William I of Württemberg

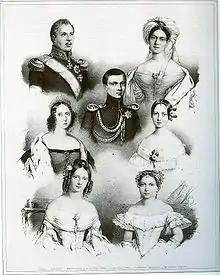
King William I and his third wife Queen Pauline (above), with their children Crown Prince Charles (centre), Catherine (bottom left) and Augusta (bottom right) and the king's two daughters from his second marriage Princesses Sophie (centre left) and Marie (centre right)

On 28 September 1818, one day after the king's 36th birthday, a big agricultural festival with horse races and prize-giving for outstanding cattle-breeding achievements was celebrated on the so-called Cannstatter Wasen site. Named the "Landwirtschaftliche Fest zu Kannstadt" (Kannstadt Agricultural Festival), it was therefore the 1st Cannstatter Volksfest.